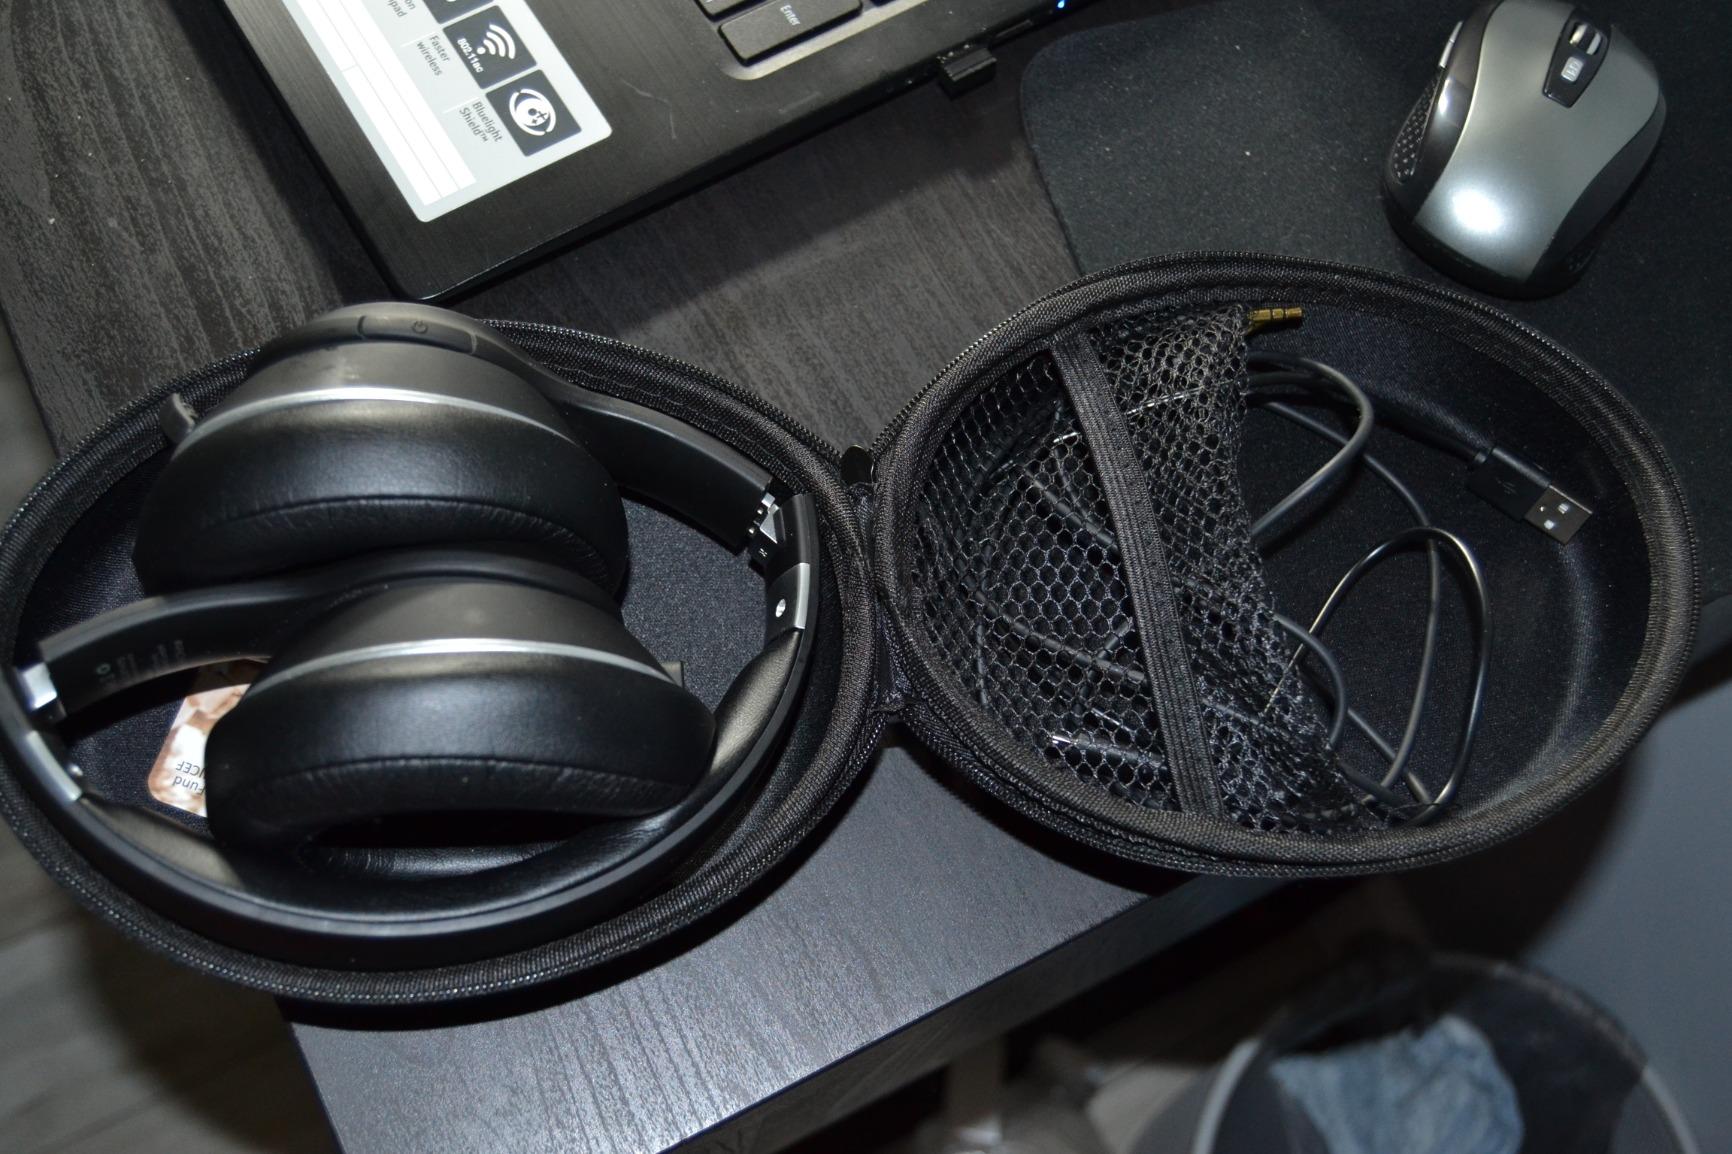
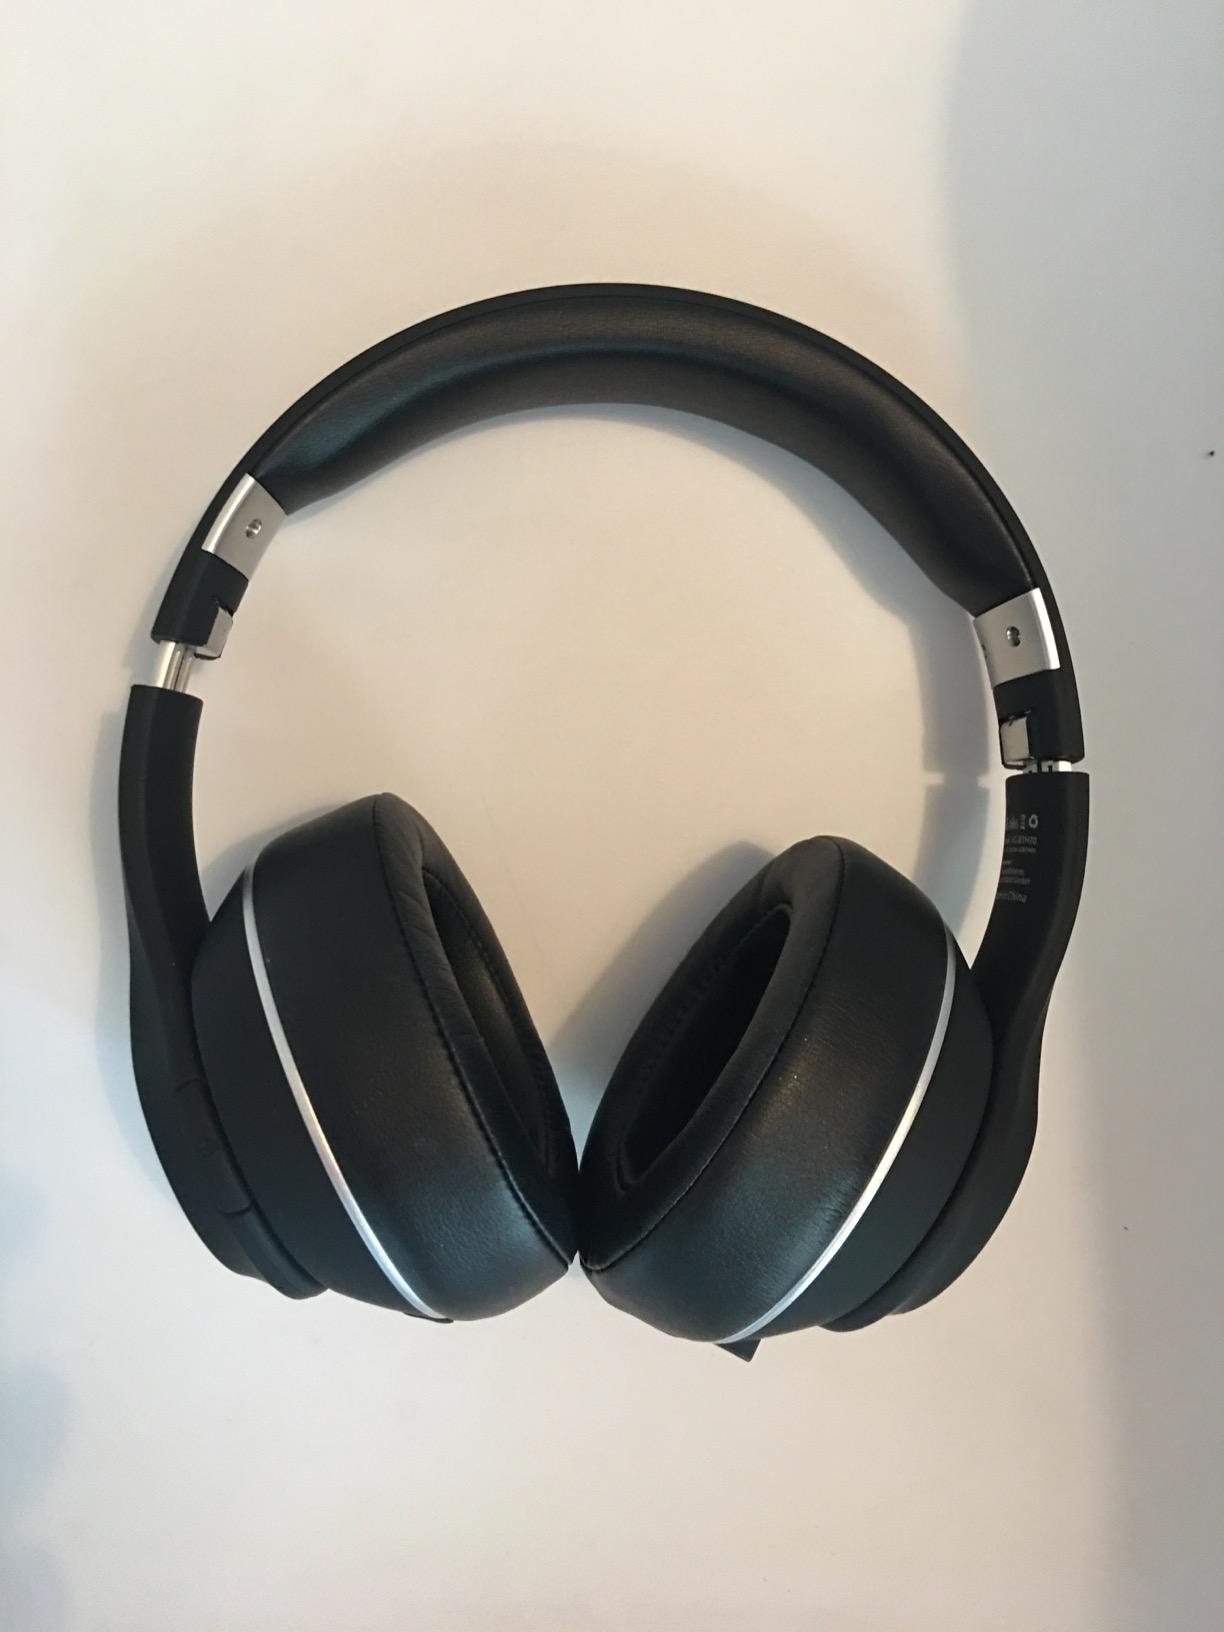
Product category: headphones
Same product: yes